Ricardian contract

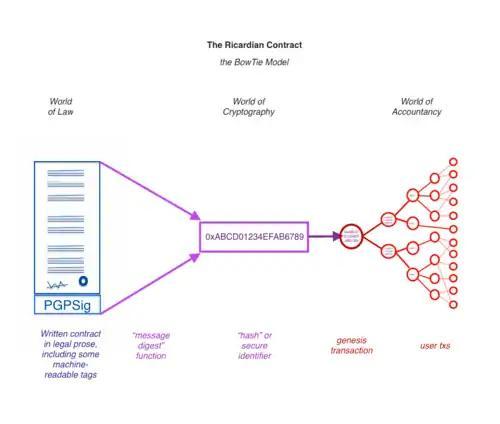
BowTie diagram of Ricardian contract elements & generatives

The role of the Ricardian contract is to capture the contractual relationship between contracting parties to assist later performance of that contract by programs. In its contractual form, it is the recording of an offer from an issuer to a holder. The offer is signed digitally within the format by the offerer, typically using a plaintext digital signature such as provided by OpenPGP.